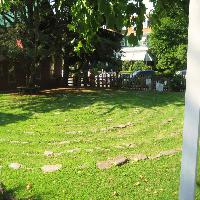
Weather: sun or clear